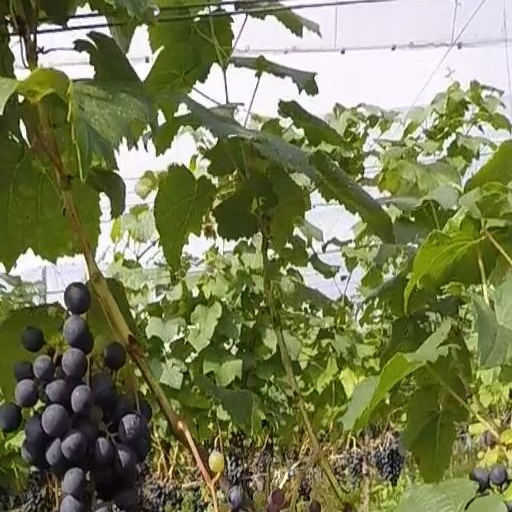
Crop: grape